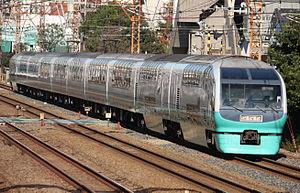
La ligne Izu Kyūkō est une ligne ferroviaire de la compagnie Izukyū Corporation située dans la préfecture de Shizuoka au Japon. Elle relie la gare d'Itō à celle d'Izukyū Shimoda.